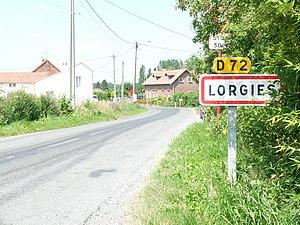
Vue d'une entrée de la commune de Lorgies.
Lorgies est une commune française située dans le département du Pas-de-Calais en région Hauts-de-France.